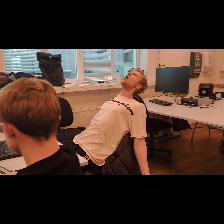
Label: Human